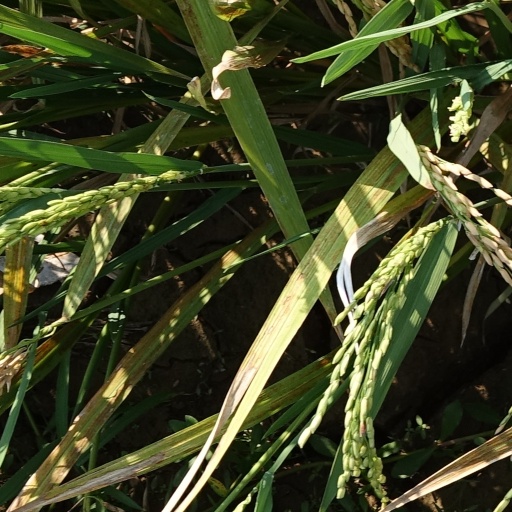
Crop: rice